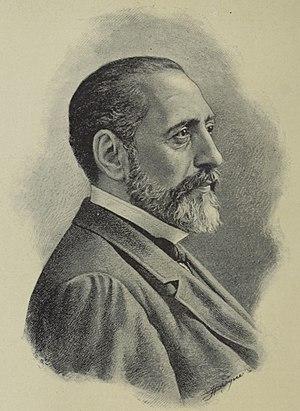
Francisco Asenjo Barbieri est un compositeur espagnol de zarzuelas. Barbieri est honoré comme le créateur du théâtre musical authentiquement espagnol.